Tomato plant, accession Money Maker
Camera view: bottom (45 deg); turntable rotation: 210 degrees
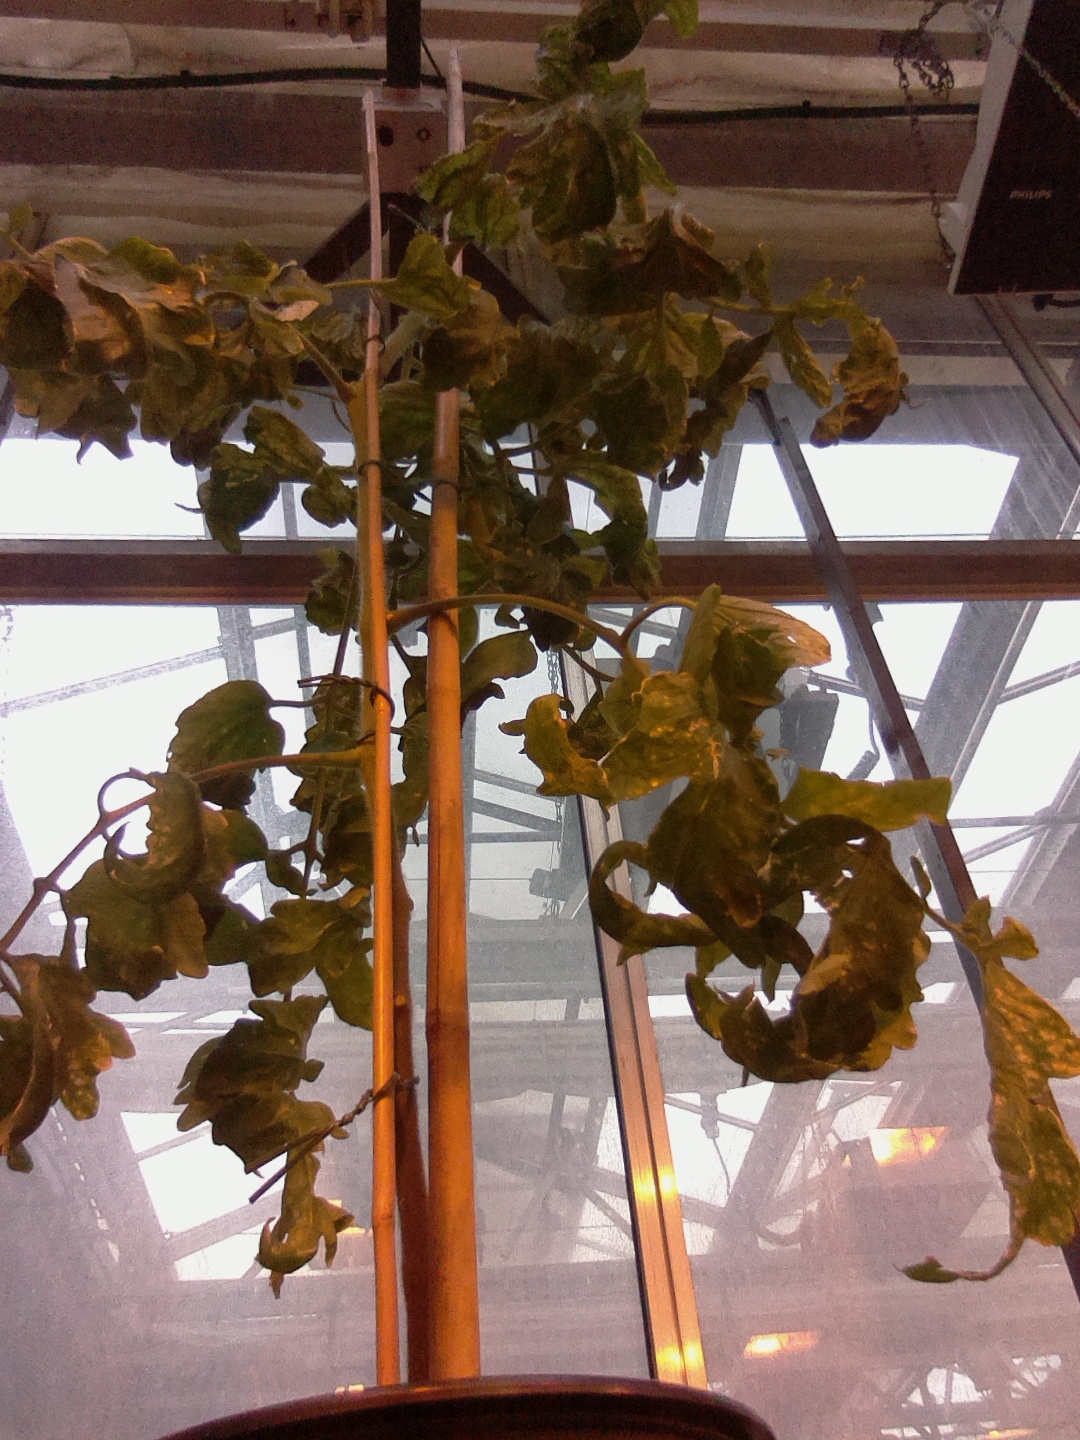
BBCH growth stage 29: 90%-100% Side shoots formed